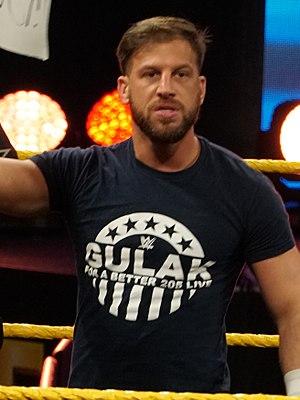
Drew Gulak est un catcheur américain. Il travaille actuellement à la World Wrestling Entertainment dans la division SmackDown.